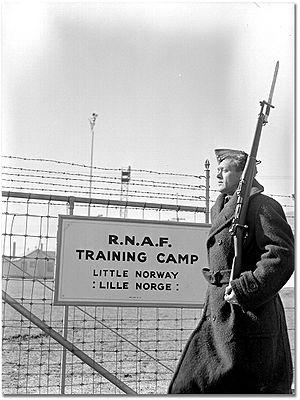
La Petite Norvège était un camp norvégien de formation pour la force aérienne royale norvégienne au Canada pendant la Seconde Guerre mondiale.